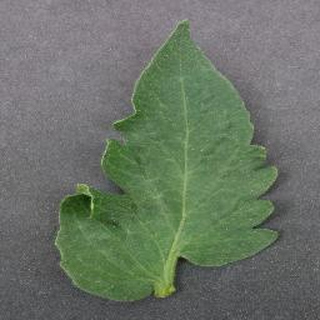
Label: healthy_tomato